Second Leiter Building

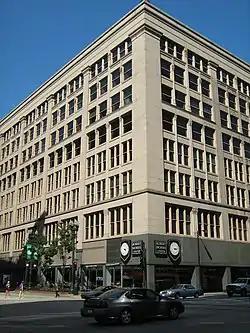
(2009)

The Second Leiter Building, also known as the Leiter II Building, the Sears Building, One Congress Center, and Robert Morris Center, is located at the northeast corner of South State Street and East Ida B. Wells Drive in Chicago, Illinois. The building is not to be confused with the present Willis Tower, formerly the Sears Tower, constructed and owned by the famous nationwide mail-order firm Sears, Roebuck & Company. This landmark of the Chicago school of architecture gained fame for being one of the earliest commercial buildings constructed with a metal skeleton frame remaining in the United States.